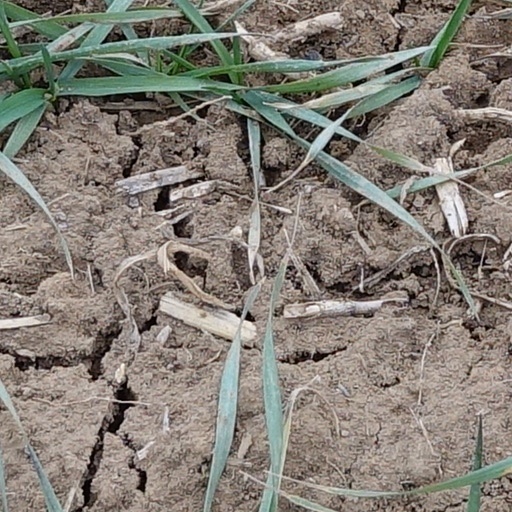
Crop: wheat